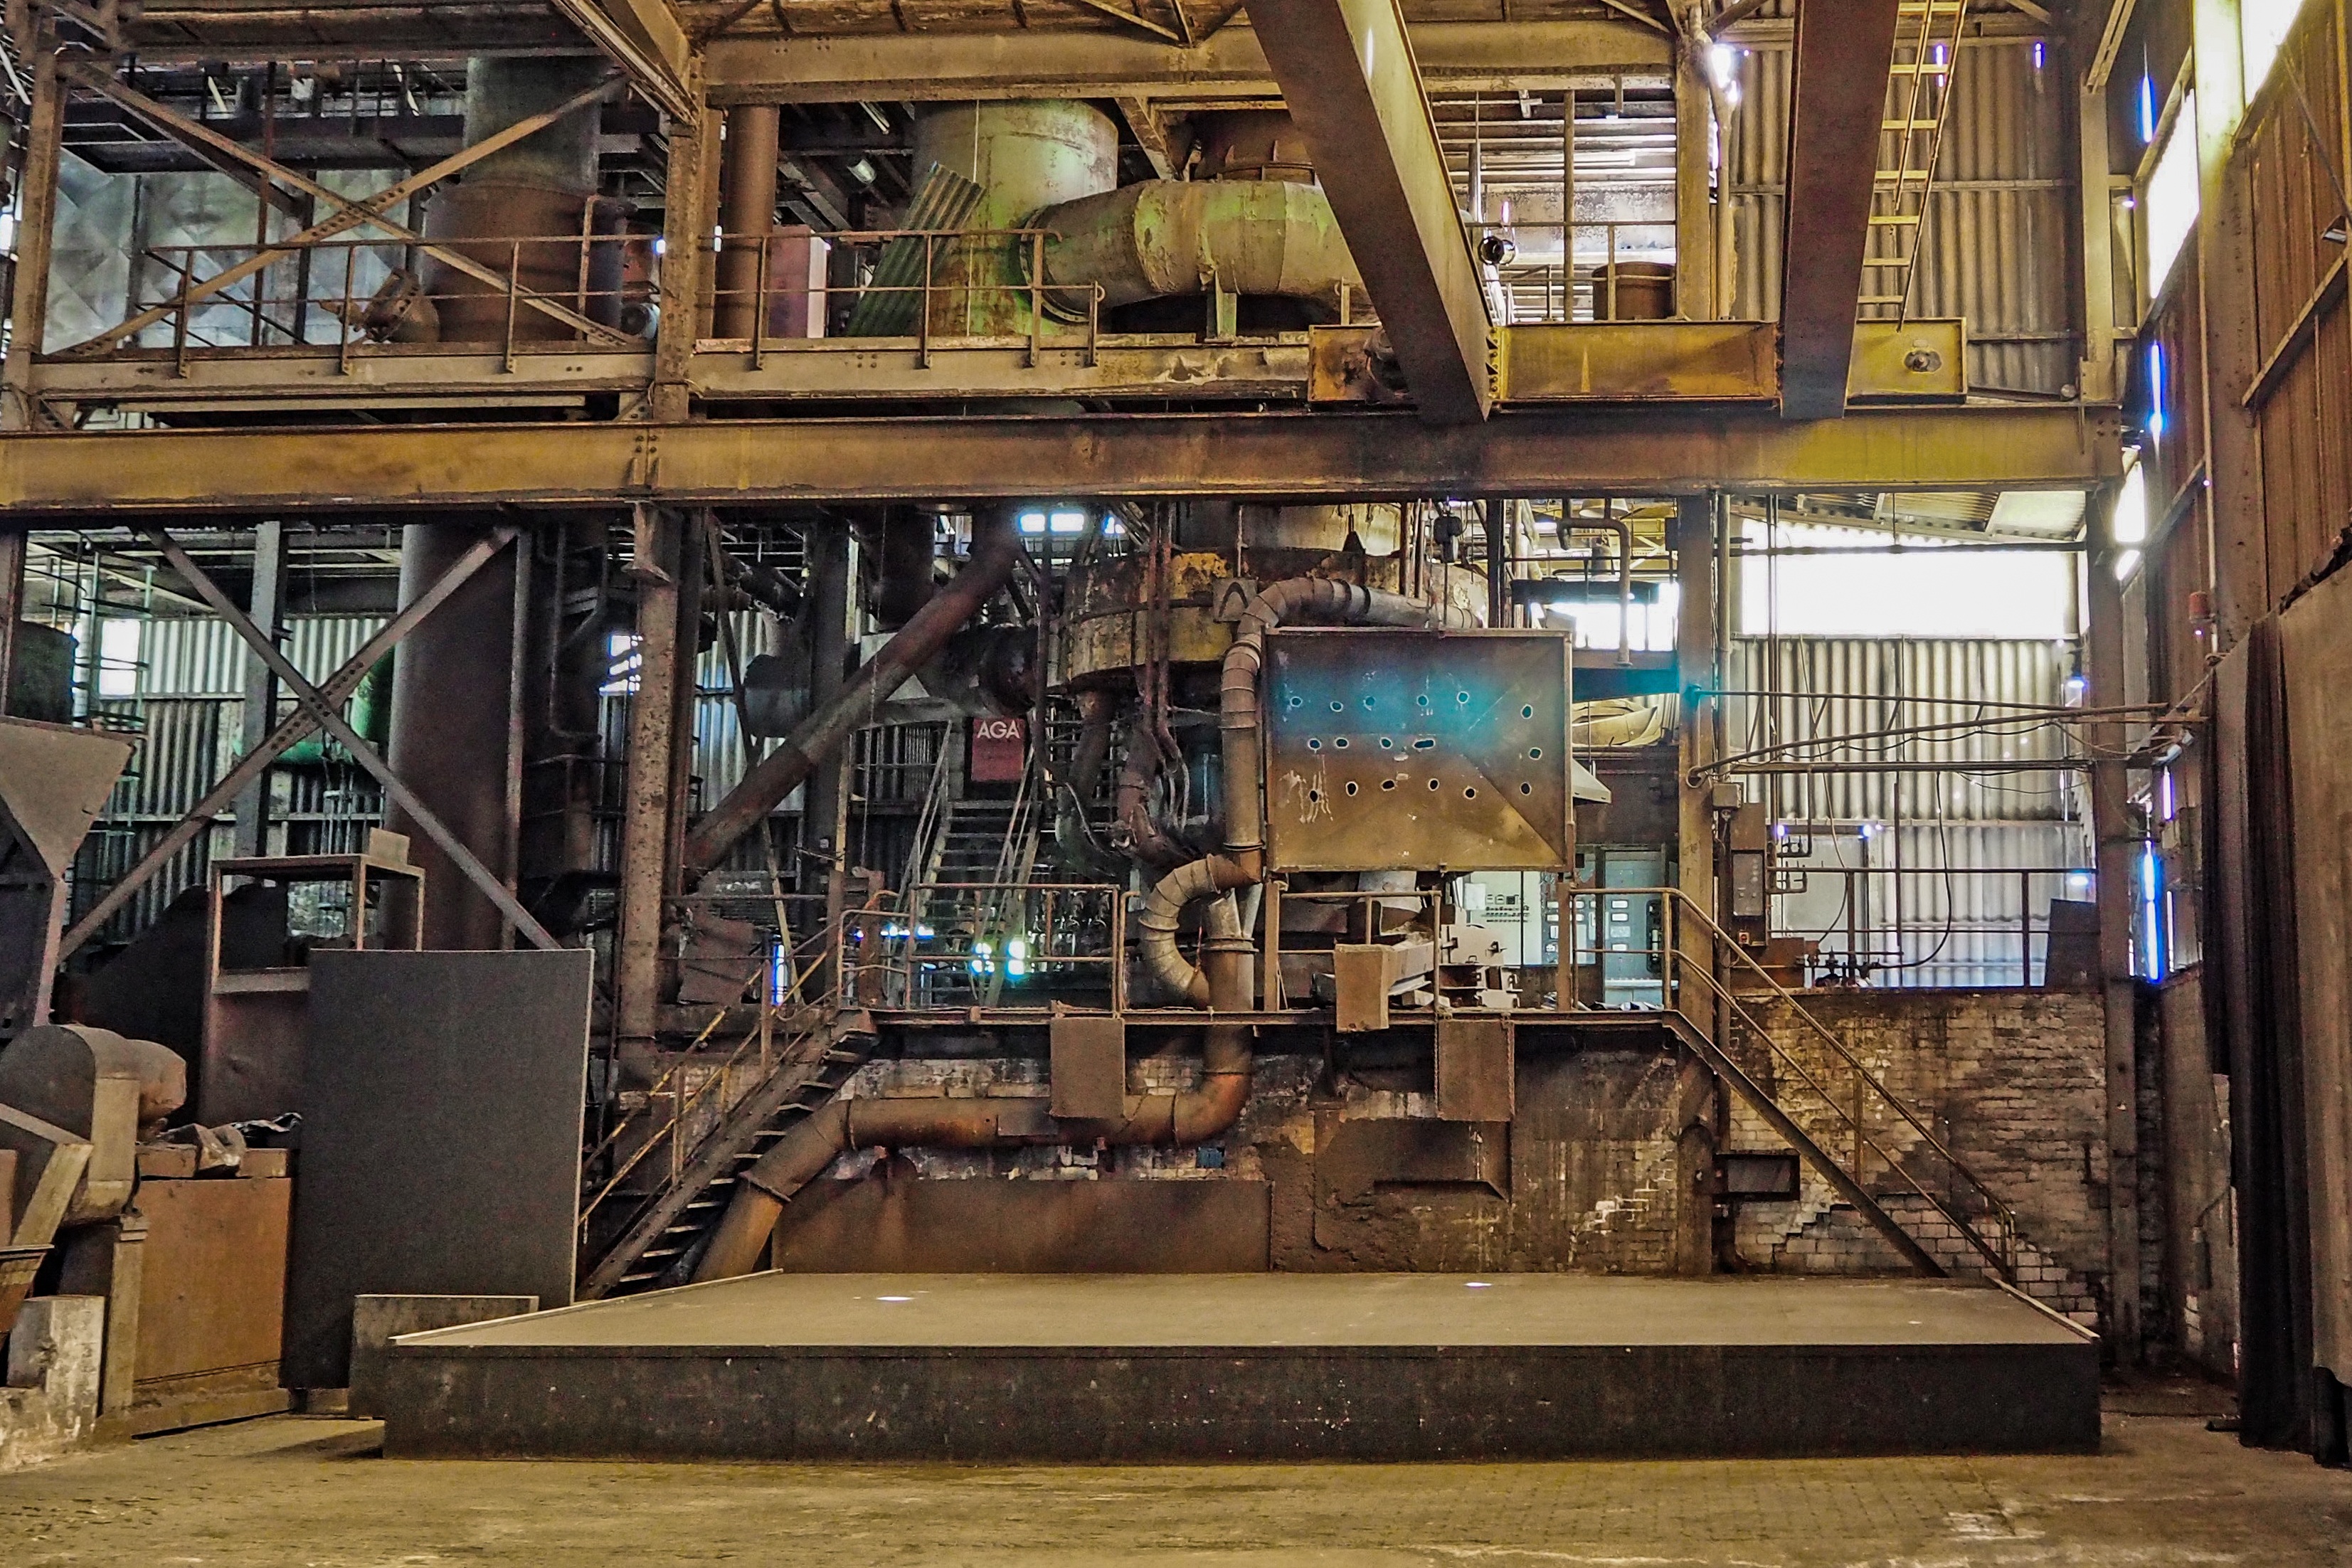
wood, old, hall, factory, art, tourist attraction, industrial plant, factory building, ironworks, maschinenhalle